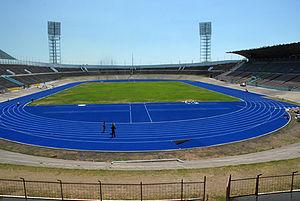
La Jamaica International Invitational est un meeting international d'athlétisme qui se déroule une fois par an à l'Independence Park de Kingston, en Jamaïque. Cette compétition figure à partir de 2011 parmi les 14 meetings du Challenge mondial IAAF.
L'équipe de Jamaïque de football est la sélection des joueurs de football jamaïcains représentant le pays lors des compétitions internationales sous l'égide de la Fédération de Jamaïque de football. Ses joueurs sont surnommés les « Reggae Boyz ».
La Gold Cup 2019, quinzième édition de la Gold Cup, réunit 16 sélections de football d'Amérique du Nord, d'Amérique centrale et des Caraïbes affiliées à la CONCACAF. La compétition se déroule conjointement aux États-Unis, au Costa Rica et en Jamaïque du 15 juin au 7 juillet 2019.